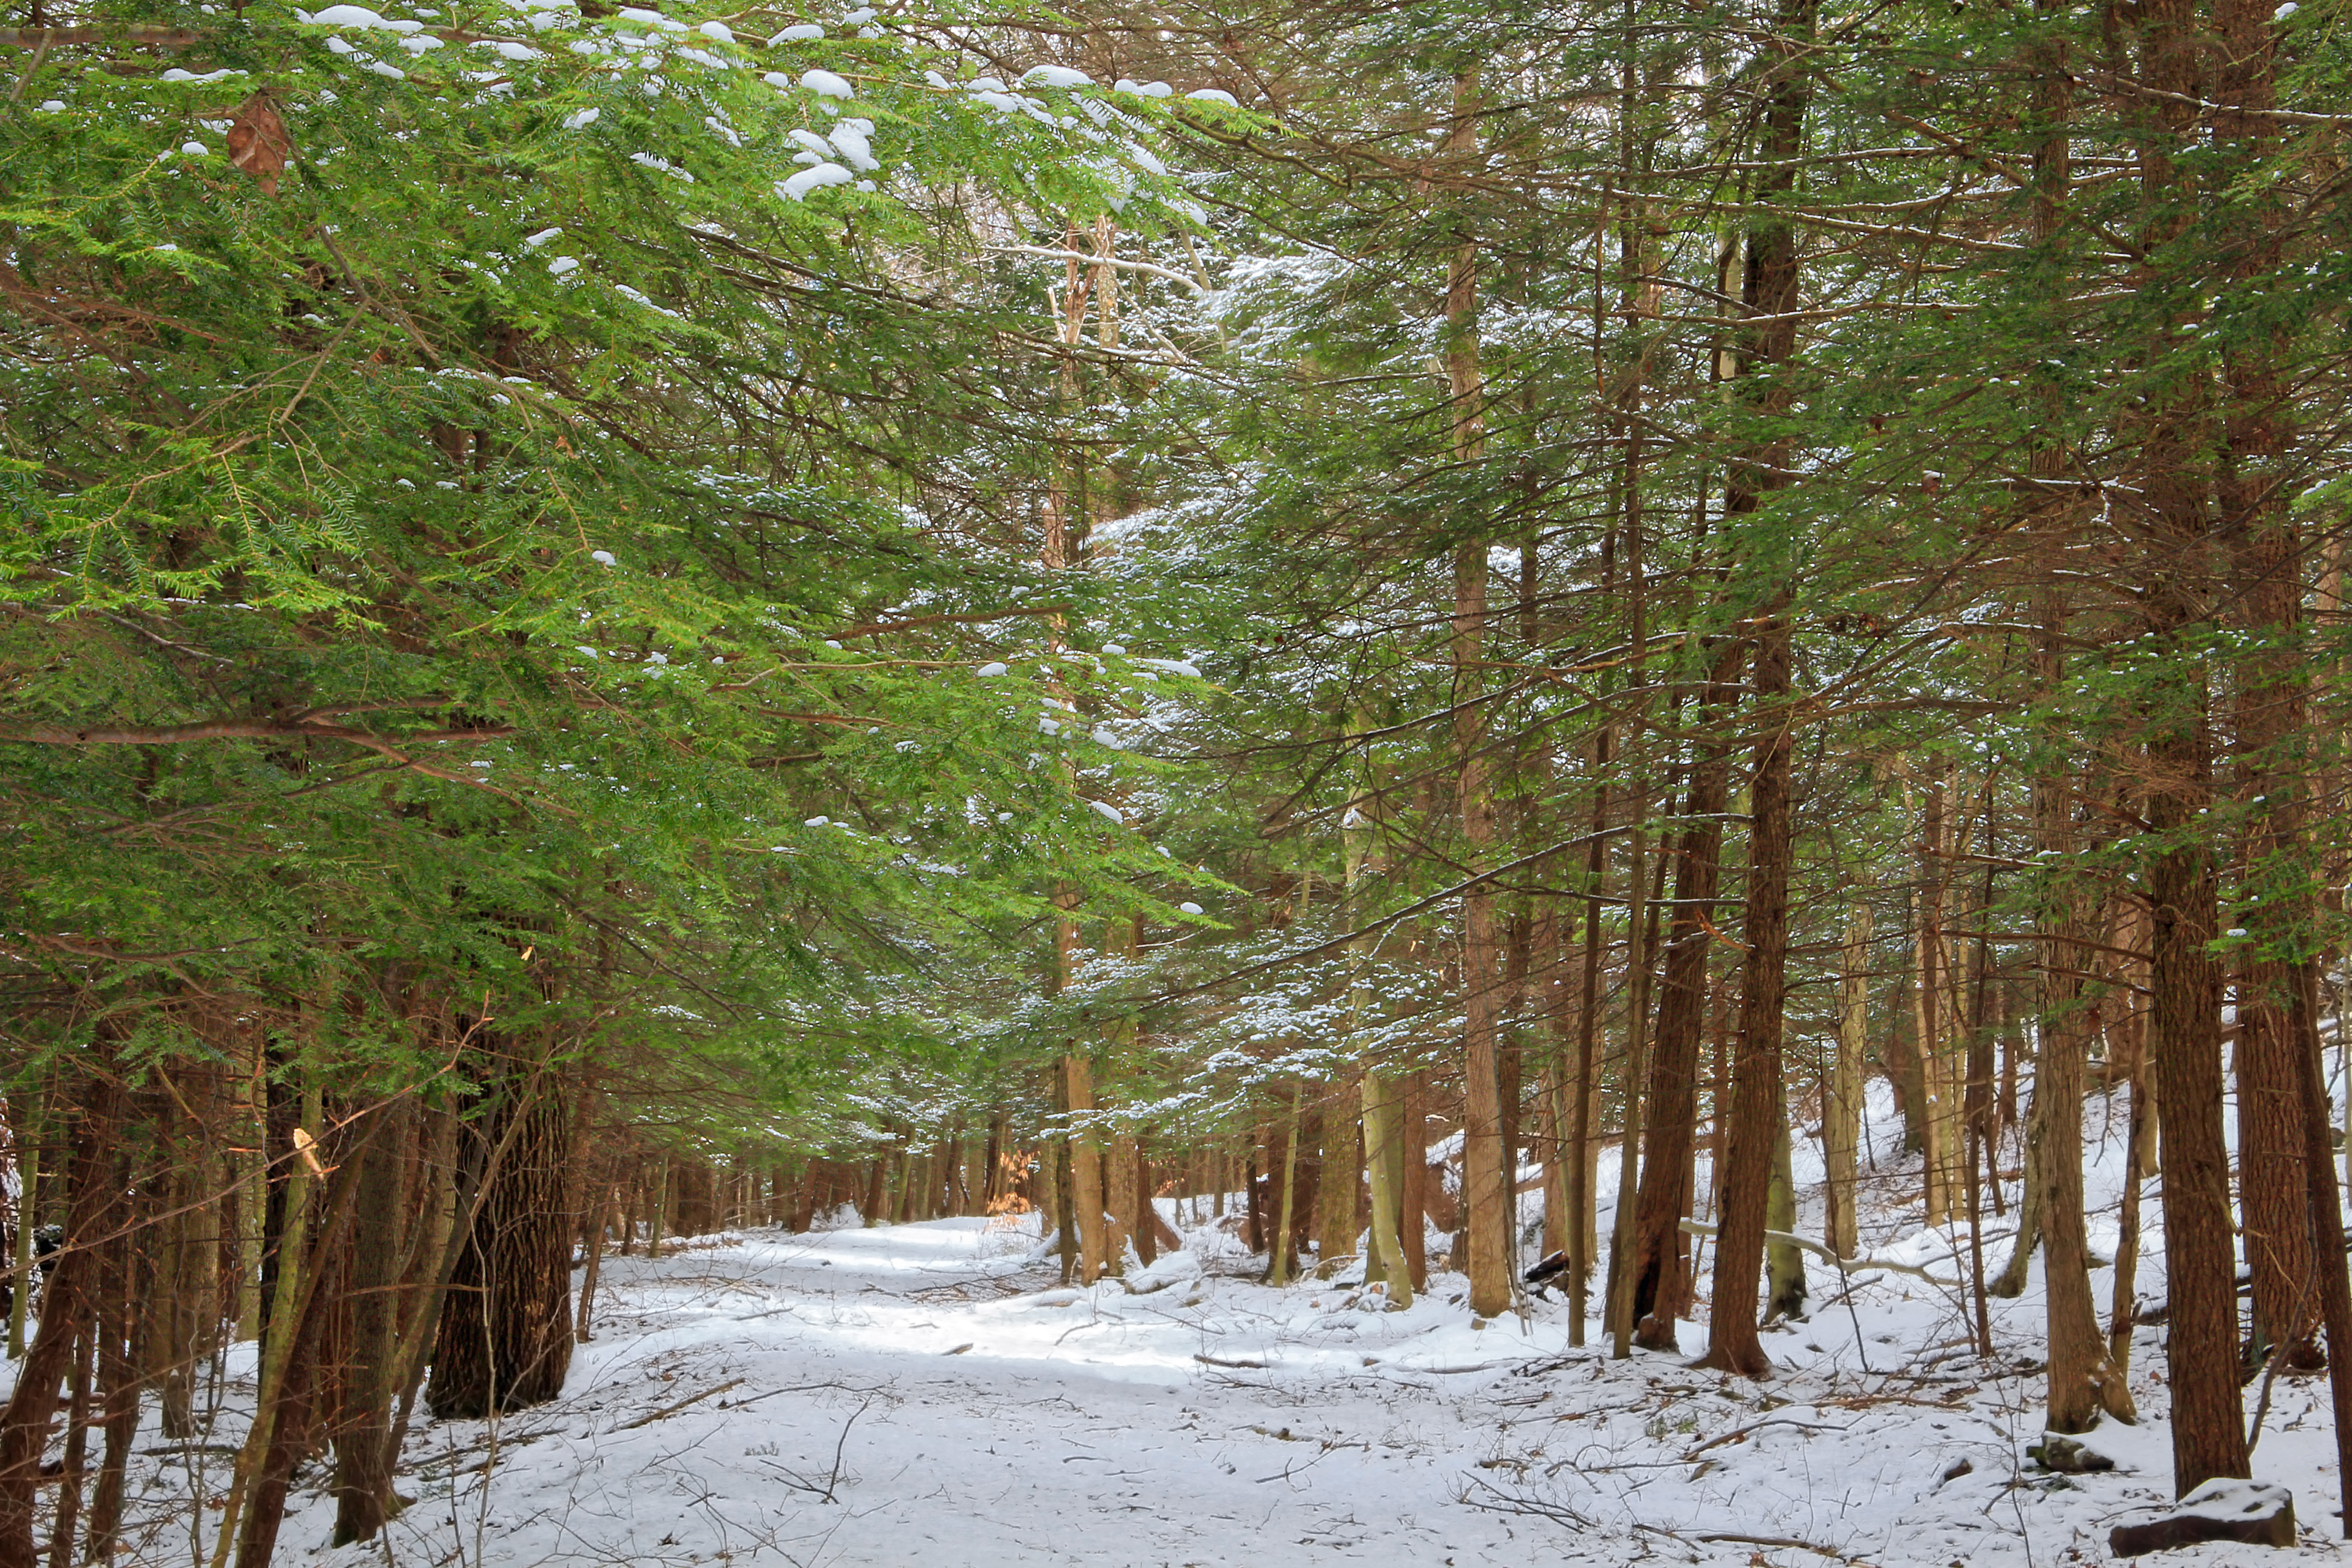
tree, nature, forest, path, wilderness, branch, snow, winter, plant, hiking, trail, season, trees, creativecommons, coniferous, spruce, hemlocks, easternhemlocks, tsugacanadensis, pennsylvania, luzernecounty, nescopeckstatepark, woodland, habitat, ecosystem, biome, natural environment, woody plant, temperate broadleaf and mixed forest, temperate coniferous forest, land plant